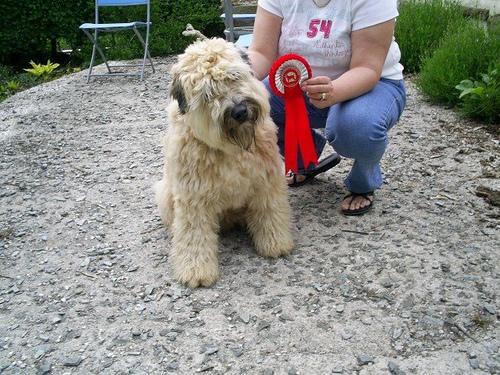
Breed: wheaten terrier